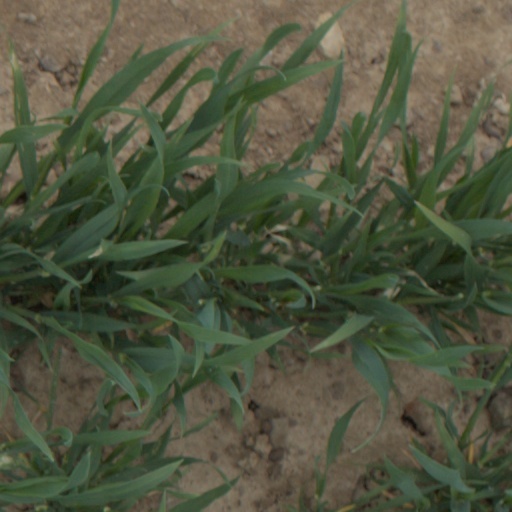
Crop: wheat